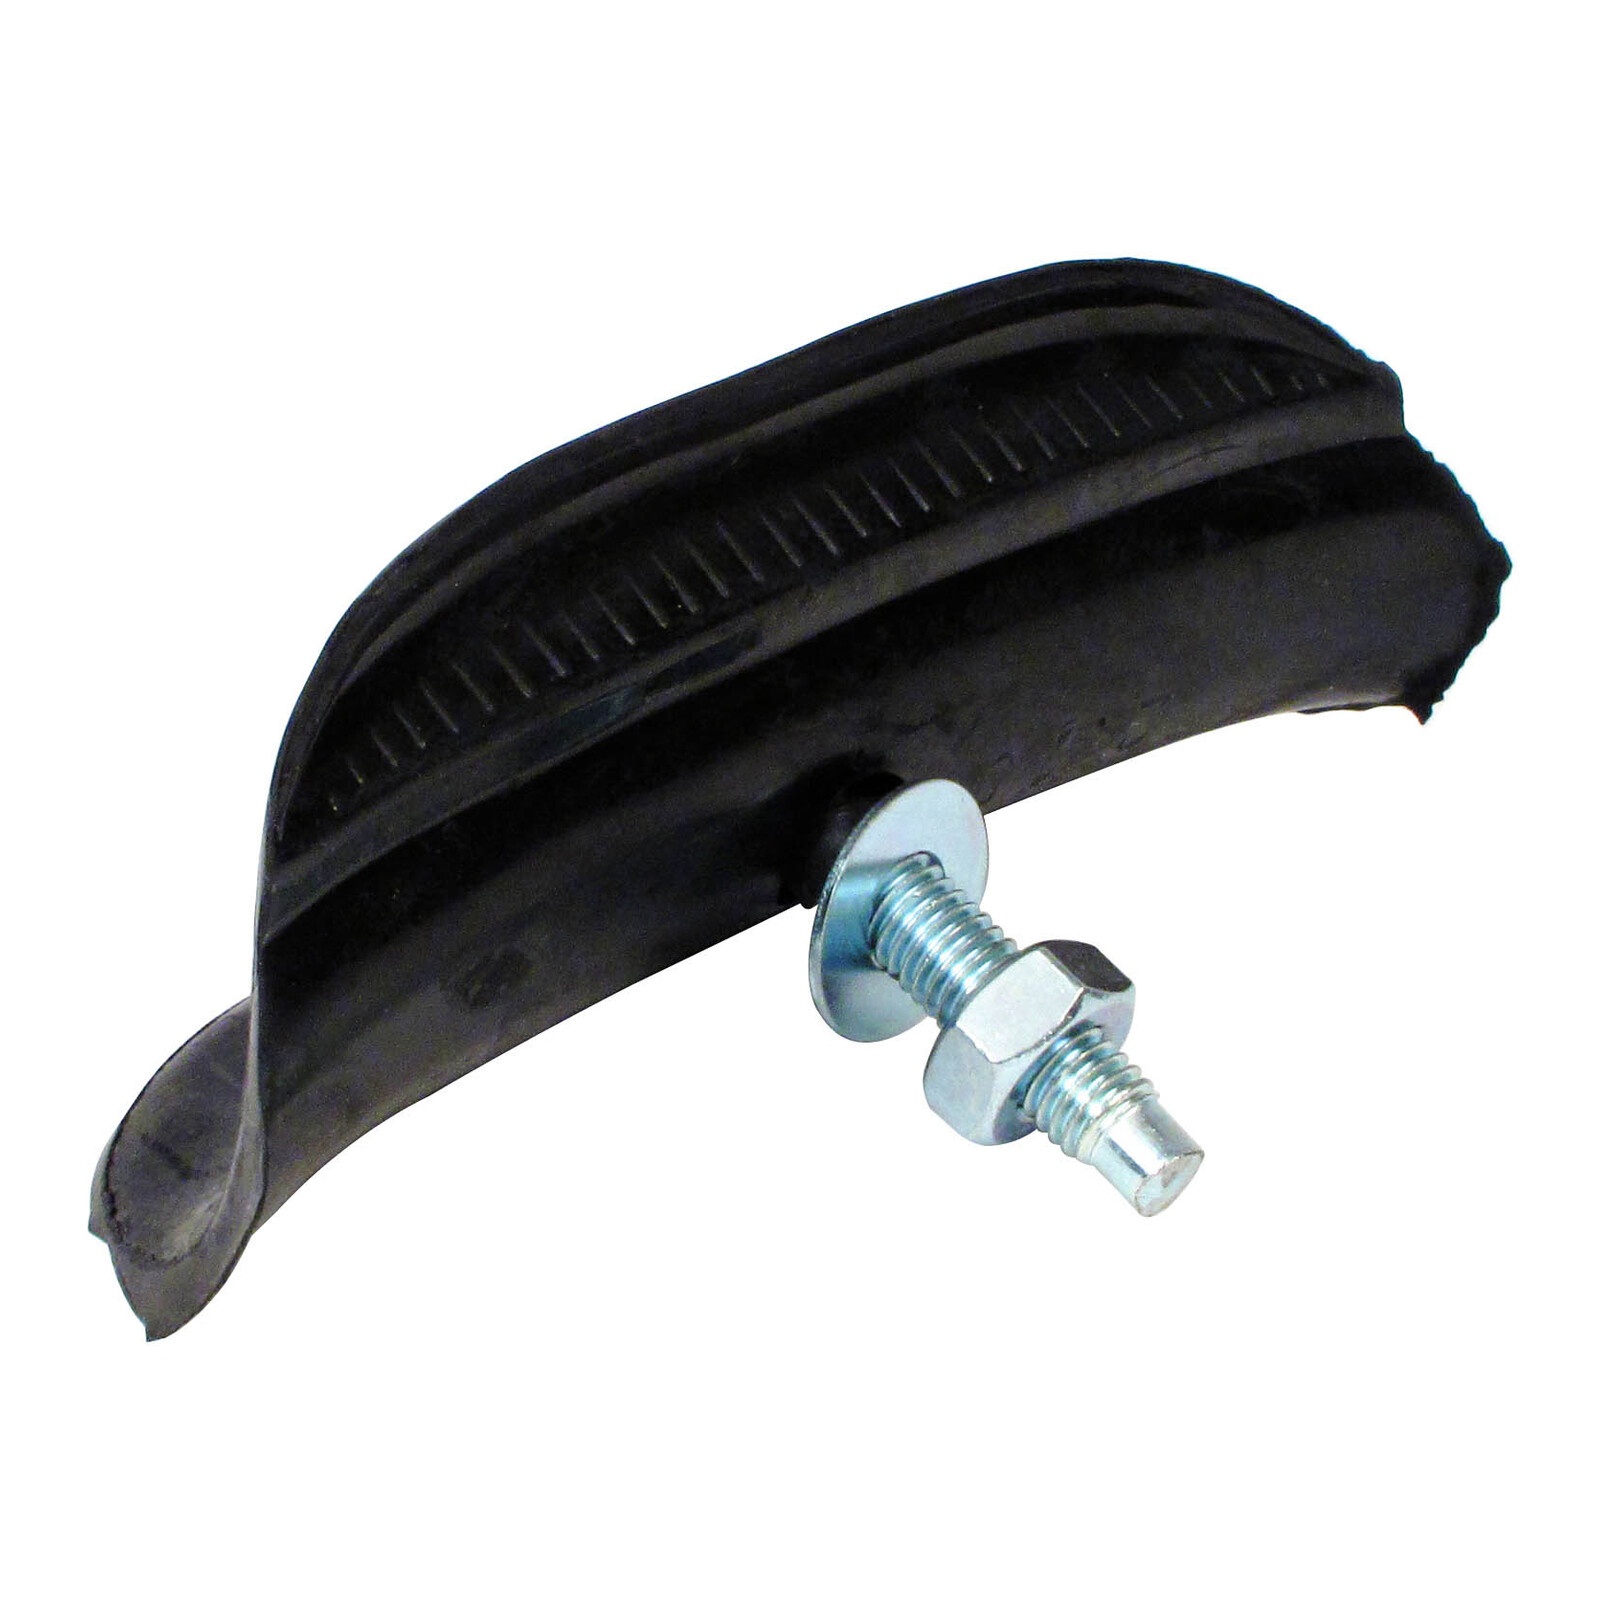
Whites Rim Lock - 2.15
Constructed from moulded rubber the Whites Rim Lock is a cost-efficient rim lock to replace your lost or broken original rim lock. The moulded rubber design reduces abrasions against the tube, inturn reducing the temperature of the tube which keeps the tyre pressure accurate throughout the ride. The serrated rubber edge improves the grip of the rim lock to secure the tyre against the rim protecting the tube from sliding and ripping. Moulded rubber design Rubber reduces abrasions and heat of the tube Serrated rubber edge increases grip and clamps the tyre against the rim Cost efficient OEM replacement rim lock
Brand: Whites Motorcycle Parts
Category: Vehicles & Parts > Vehicle Parts & Accessories > Motor Vehicle Parts > Motor Vehicle Wheel Systems > Motor Vehicle Wheel Parts